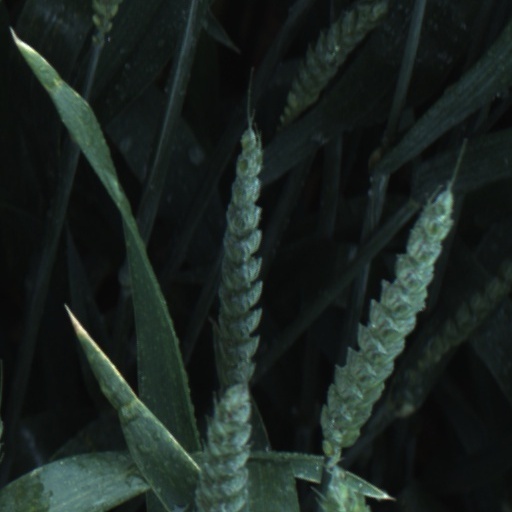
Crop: wheat